Dispatch (sternwheeler)

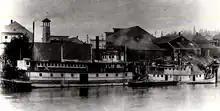
"Dispatch" and "Favorite" at Coquille City circa 1910

"Dispatch" was out of service from the fall of 1907 to the spring of 1908 because of mechanical problems. On October 17, 1907, it was reported that "Dispatch" had been out of service "for some time" waiting for new boilers to arrive from San Francisco. The old boilers had been condemned by the steamboat inspectors. "Dispatch" had been kept at a dock pending delivery of the boilers, but the week before the October 17 report, it had been necessary to tow the boat upriver to free up the wharf space for active vessels.